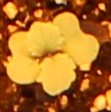
Label: Canola